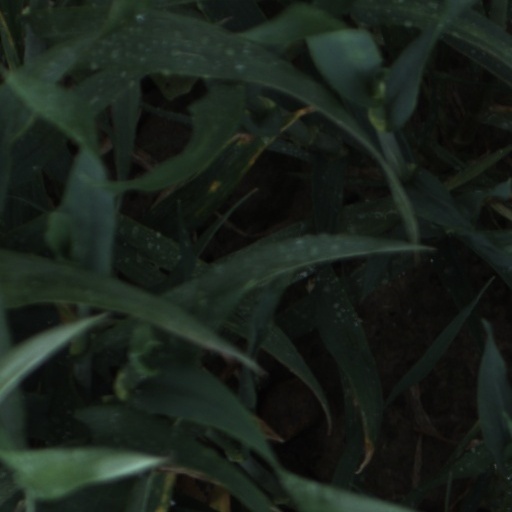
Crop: wheat